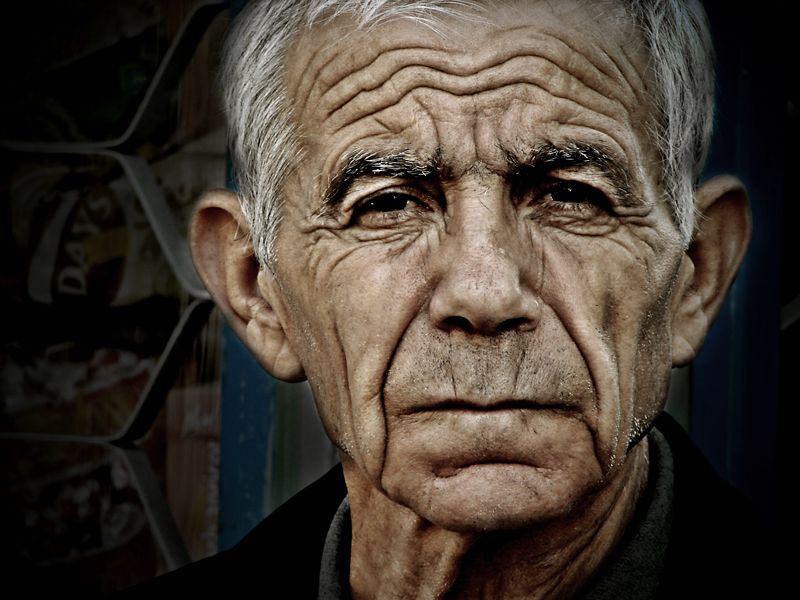
Portrait style: Real Portrait